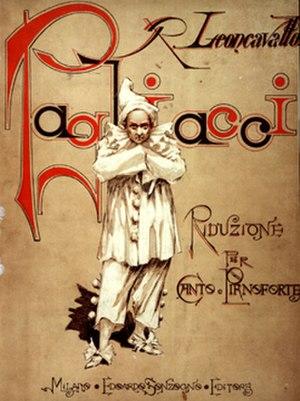
The Works est le onzième album studio du groupe de rock Queen, sorti le 27 février 1984. Coproduit par Queen et Reinhold Mack, il est enregistré sur une période de cinq mois, entre les Record Plant Studios de Los Angeles et les studios Musicland de Munich, dans une ambiance tendue. Il marque un certain retour de la formation à ses racines rock après ses expériences mitigées dans les genres funk et disco du début des années 1980. Les riffs de guitare y côtoient les synthétiseurs, ce qui reflète l'un des thèmes principaux de l'album : l'opposition entre l'être humain et les machines. Par ailleurs, plusieurs textes de l'album ont une portée sociale ou politique peu courante chez le groupe. Chacun des membres du groupe écrit l'un des quatre singles qui sont extraits de l'album. Radio Ga Ga et I Want to Break Free, signés respectivement par Roger Taylor et John Deacon, sont ceux qui connaissent le plus grand succès.